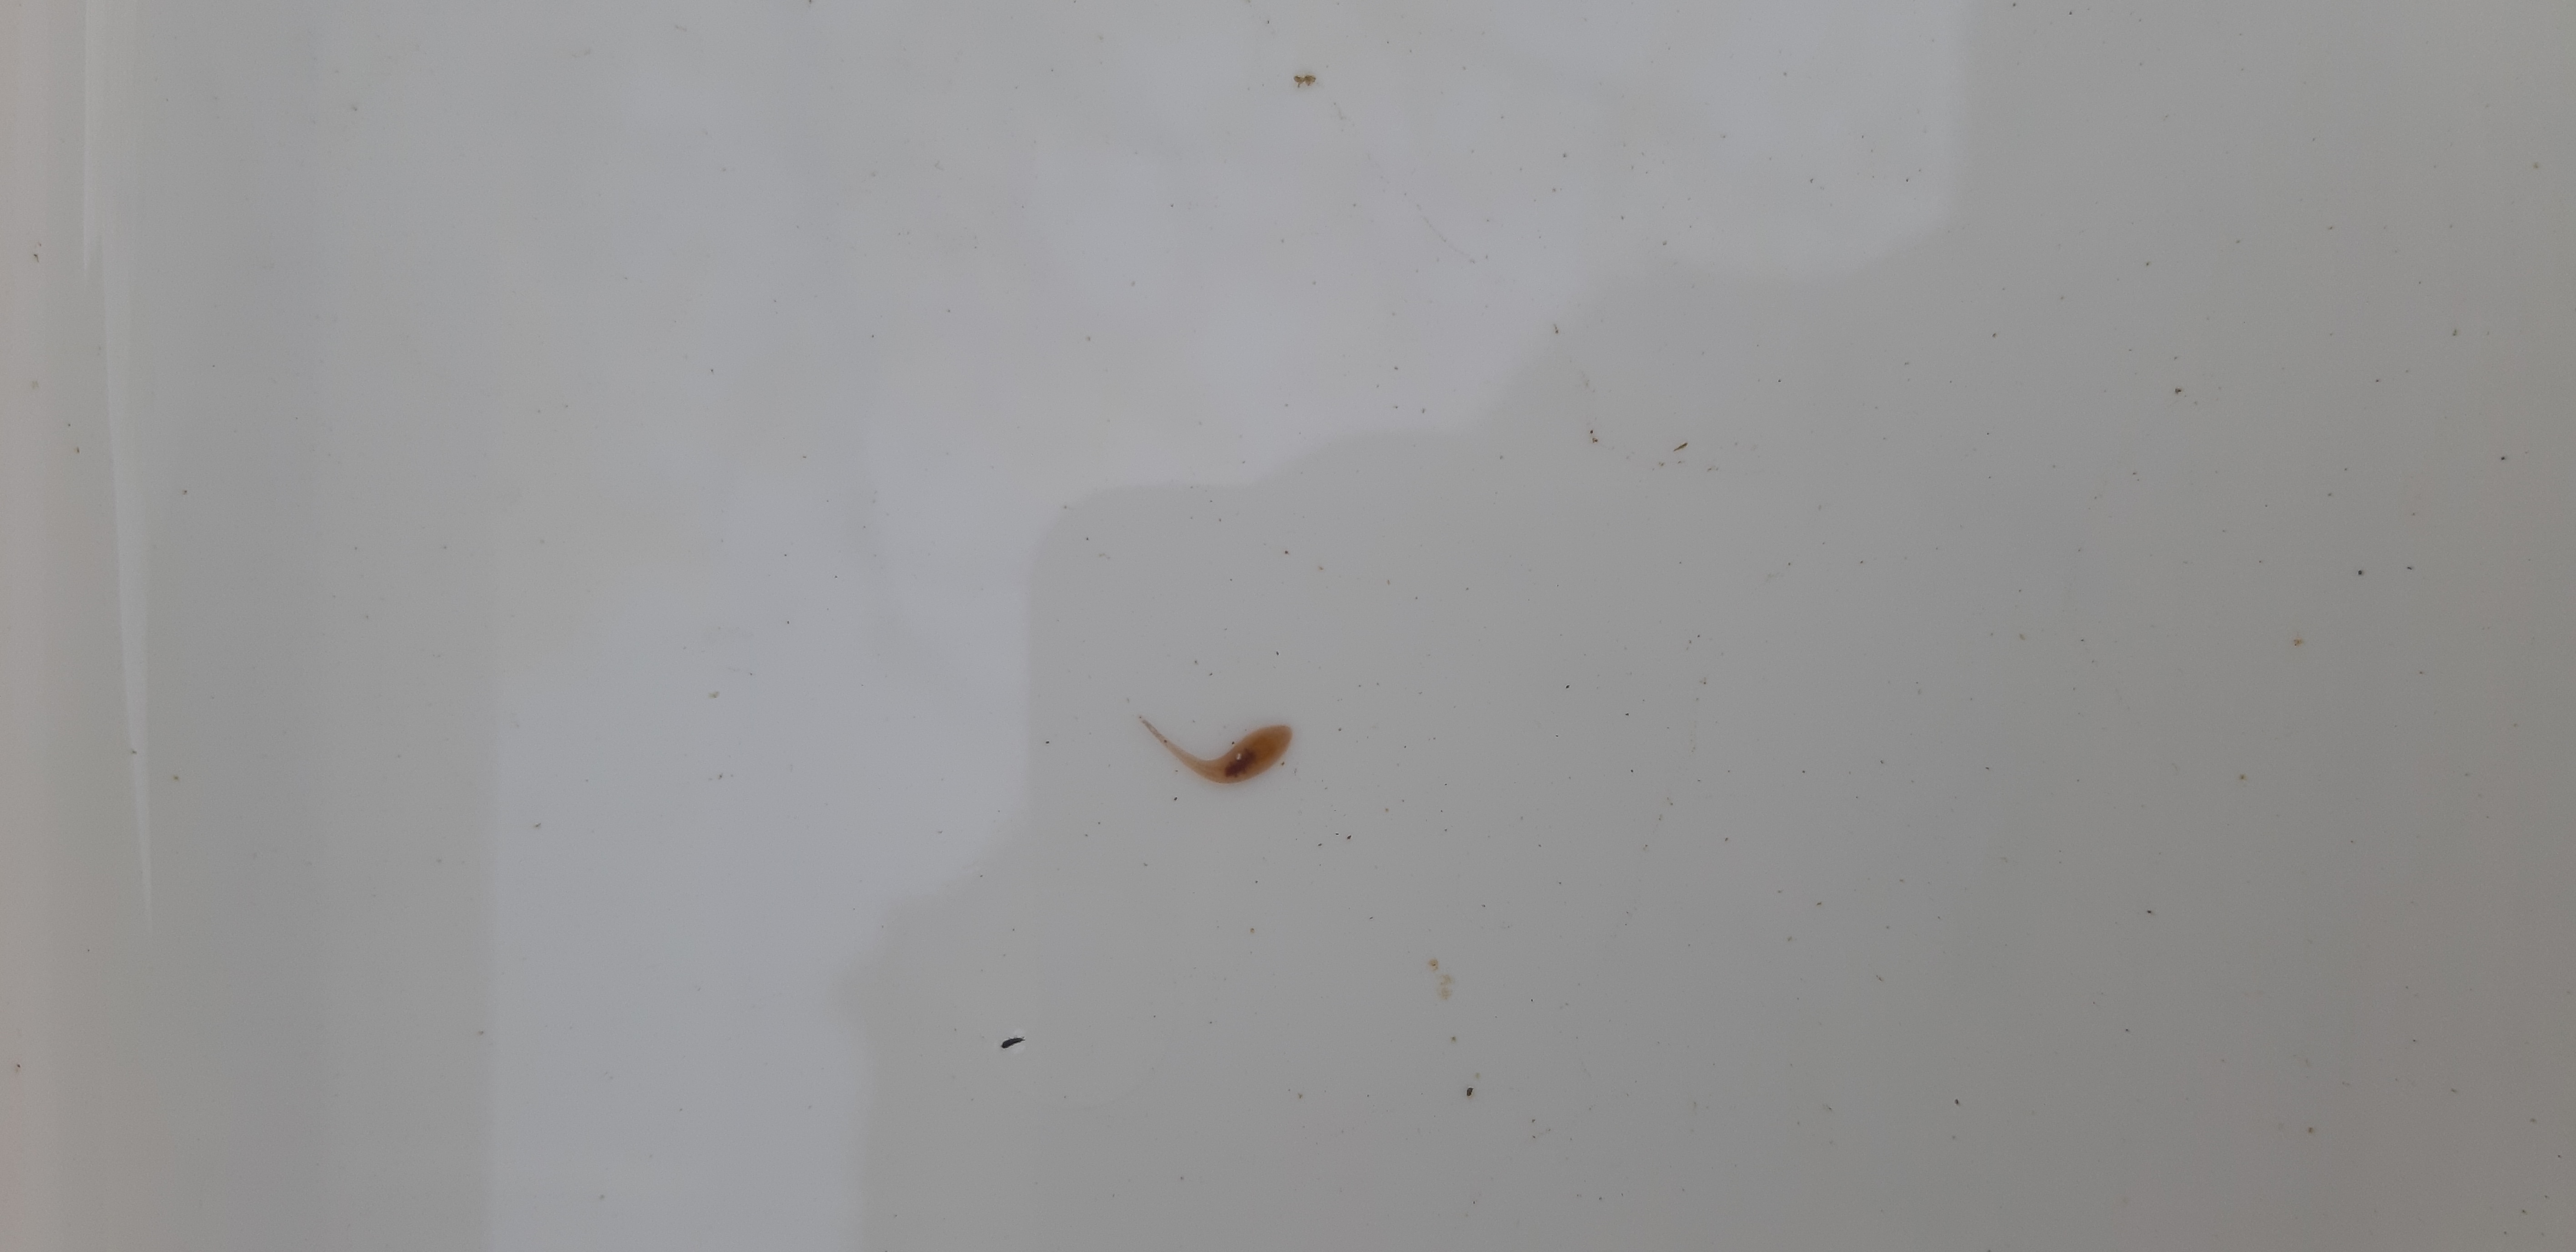
Macroinvertebrate group: leeches